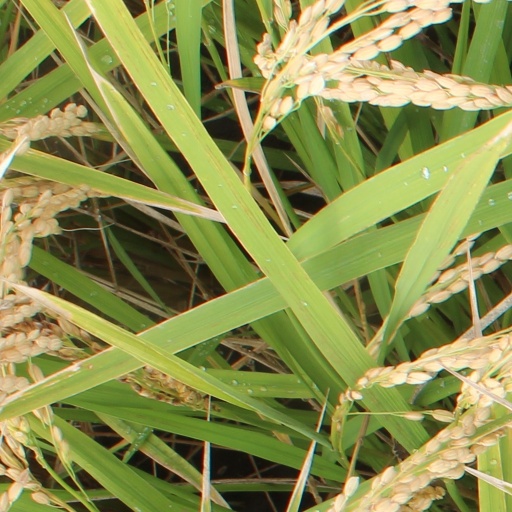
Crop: rice